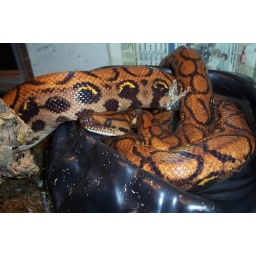
Charlie in his water bowl